RBS 15

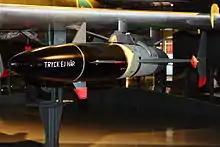
RB 04 missile

Saab's next attempt at anti-ship missiles to equip the Norrköping class FACs of the Swedish navy was in 1978 under the project name "RB 04 Turbo", a development of the air force RB 04E missile with a turbofan engine, changed wing configuration and start rockets to take off from land. The initial proposal was rejected as inferior to the Harpoon missile. The project, under the leadership of Hans Ahlinder, then worked out a proposal for a missile with greater capabilities than the Harpoon, and superior performance to the American missile. To indicate that it was a new weapon the project name was changed from "RB 04 Turbo" to "RBS 15".